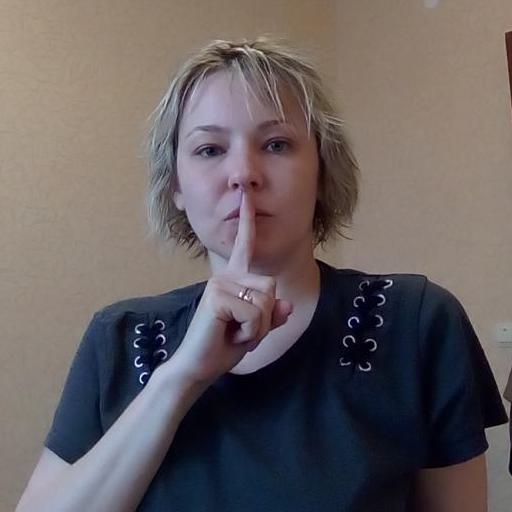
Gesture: mute